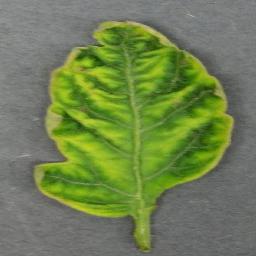
Label: Tomato___Tomato_Yellow_Leaf_Curl_Virus